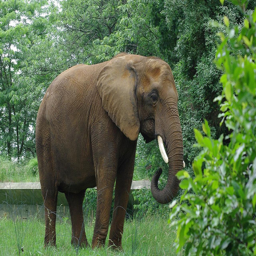
an elephant in a field next to plants with trees in the background
An elephant with tusks standing near some trees.
There is a elephant that is standing next to bushes and trees
An African elephant with tusks in a green wooded area.
A large elephant standing in a grassy field.